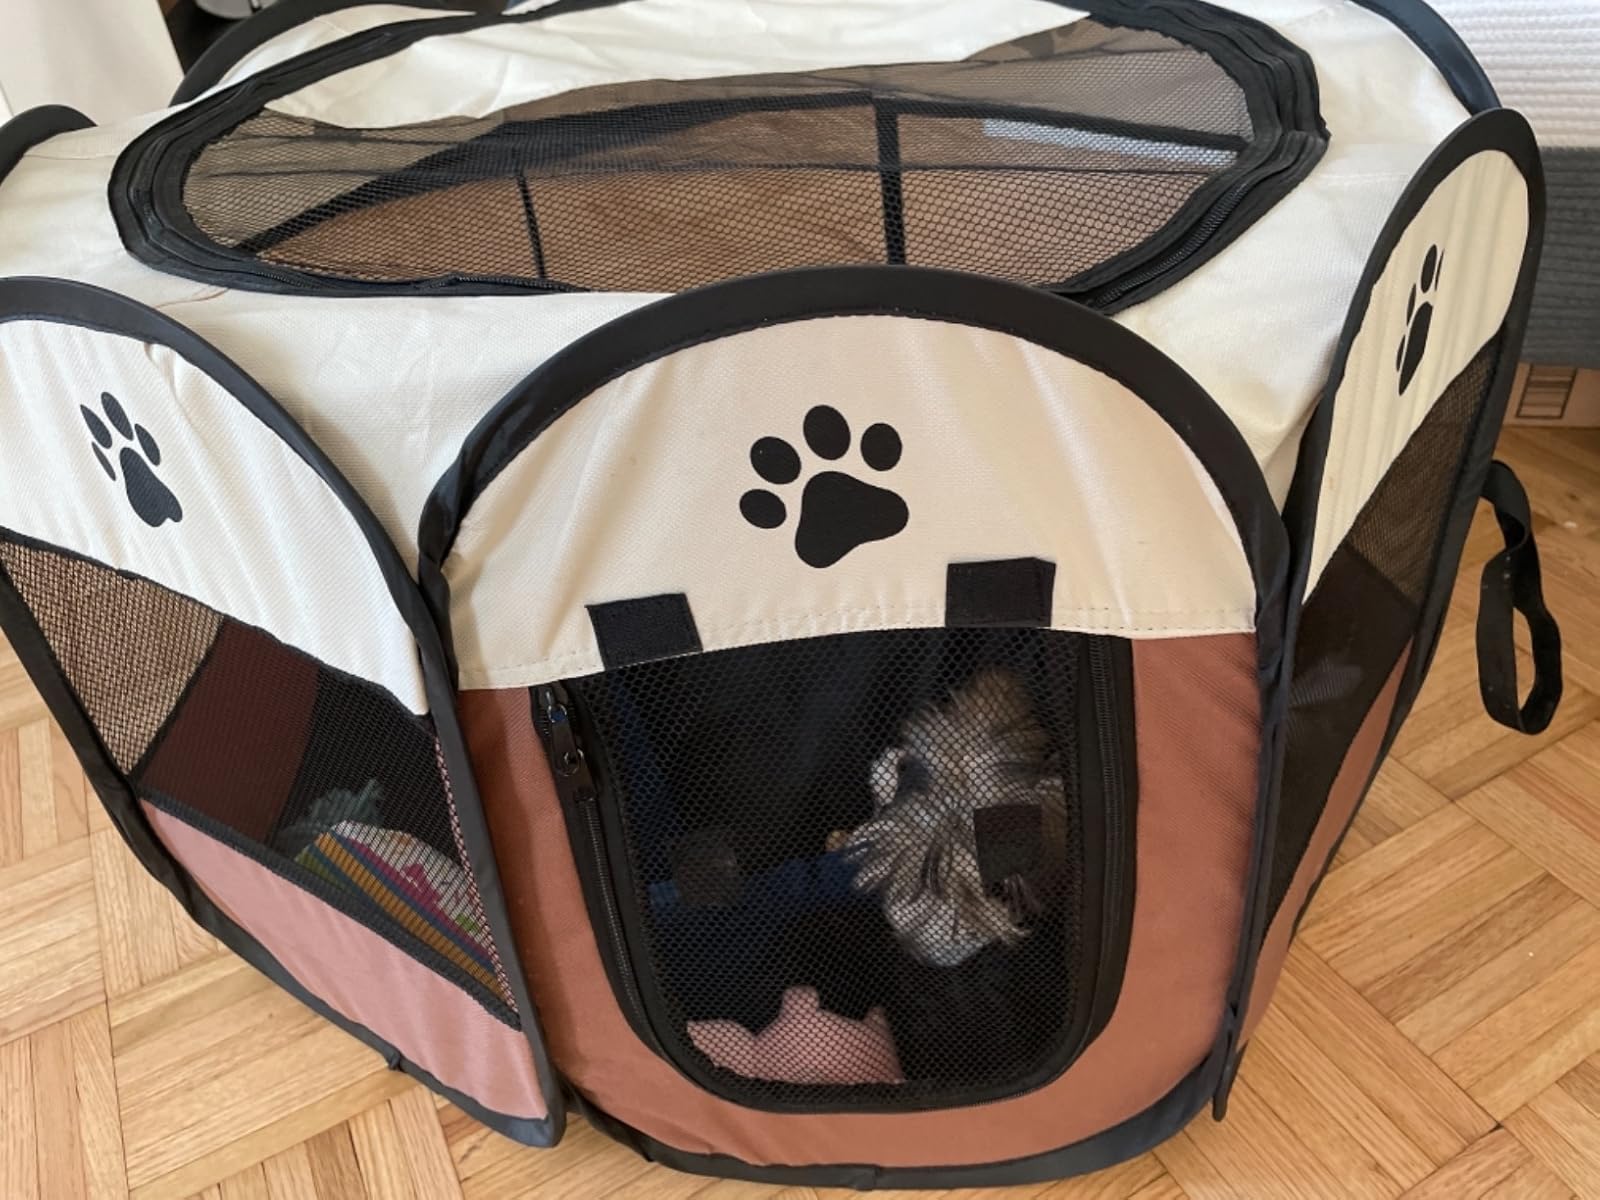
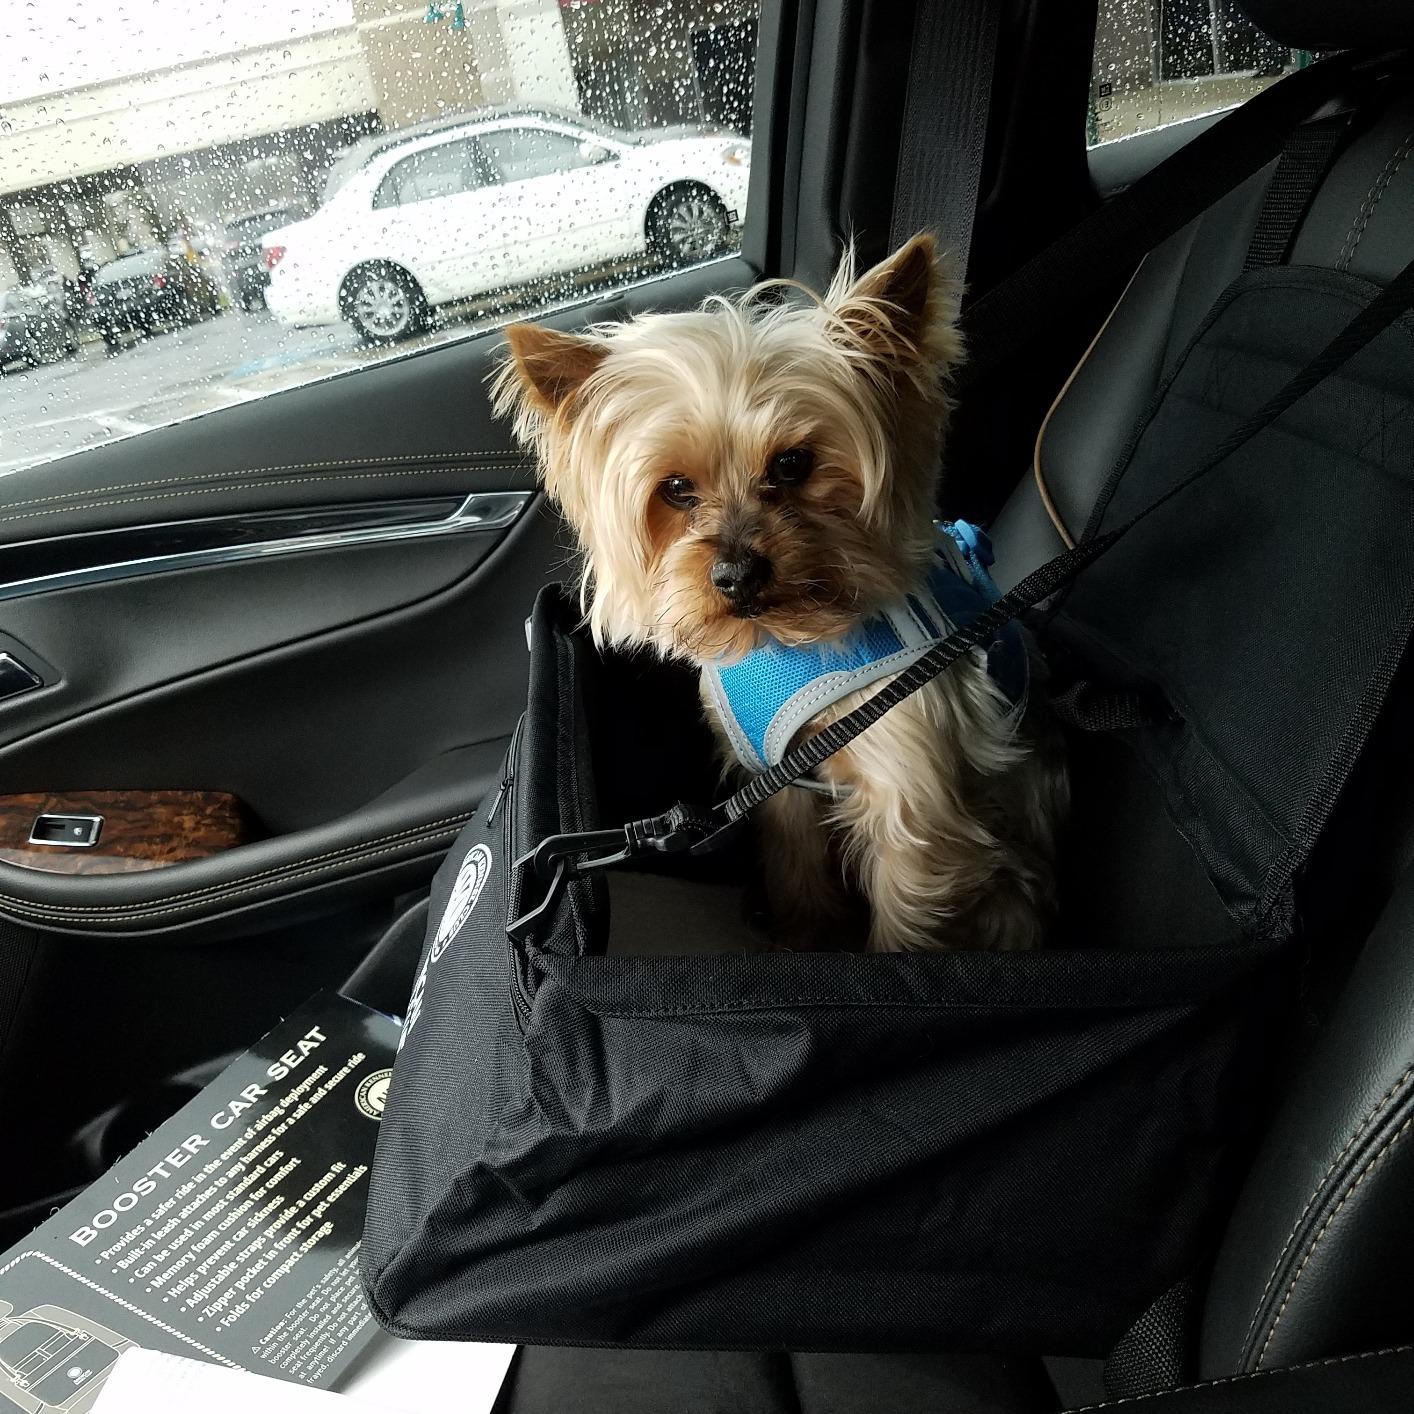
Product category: items_kennel
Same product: no